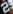
Number: 2